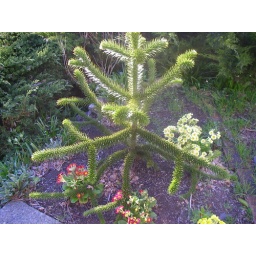
The primroses are at their best around April 1st. The monkey puzzle tree continues to grow ever so slowly